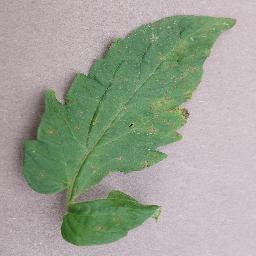
Label: Tomato___Septoria_leaf_spot